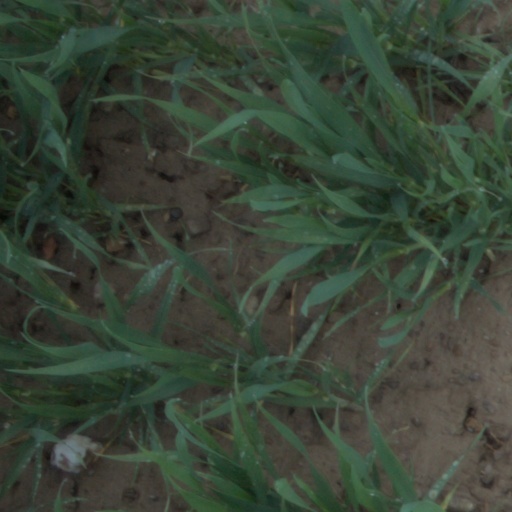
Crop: wheat